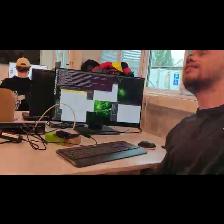
Label: Human